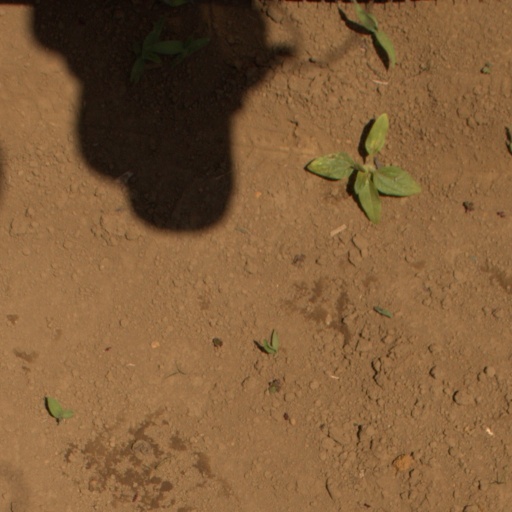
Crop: Jerusalem artichoke